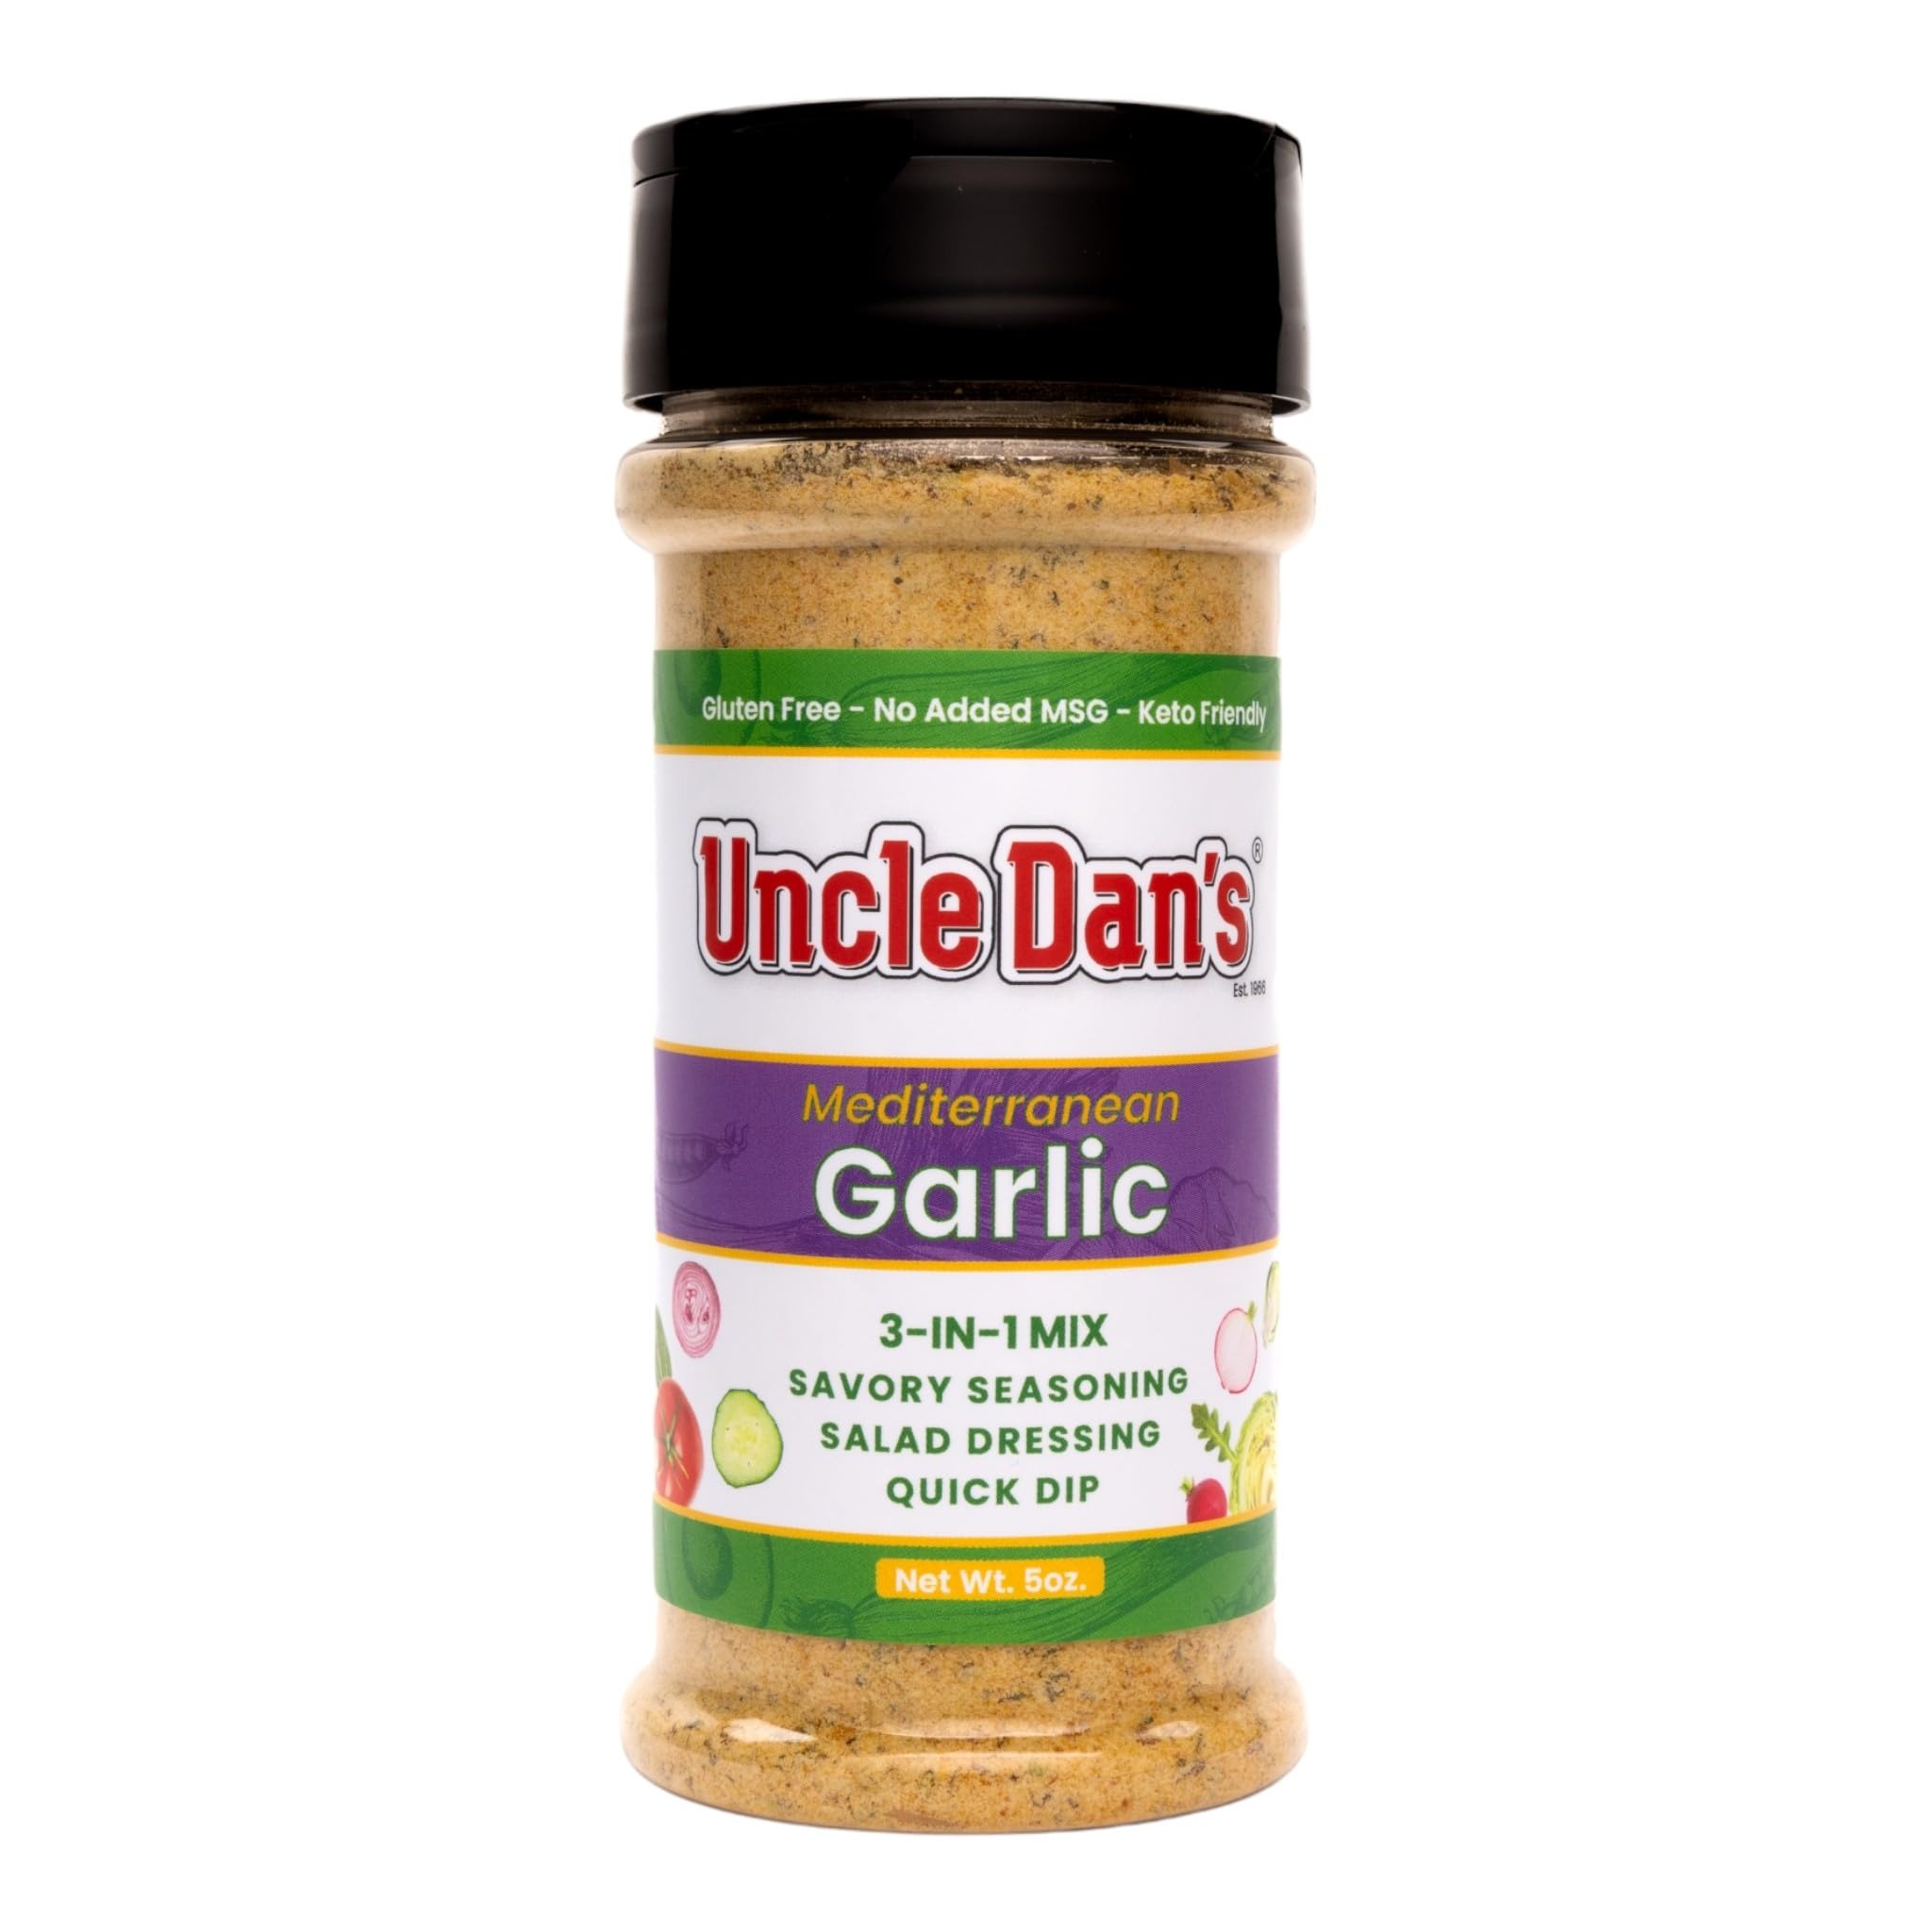
Item Name: Uncle Dan's Mediterranean Garlic | 3.8oz Shaker – 3.8oz Shaker Bottle
Bullet Point 1: Festive Mediterranean flavor with a good kick of garlic
Bullet Point 2: Perfect for salads, dipping sauces, marinades, sandwich spreads and more
Bullet Point 3: Makes double the amount of Mediterranean garlic dressing than the leading national competitor
Bullet Point 4: Always gluten-free with no added MSG for a healthy and low calorie meal
Bullet Point 5: Proudly made in the USA - locally owned and operated out of North Idaho
Product Description: Calling all garlic lovers! This creamy garlic salad dressing mix is truly unsurpassed in texture and flavor. Well at least we think so! We invite you to find out for yourself. We believe that once you taste it you’ll agree. Experience, Uncle Dan’s Mediterranean Garlic Seasoning and Salad Dressing, the #1 choice among garlic lovers. The secret to the best tasting dressings and dips is to make it fresh using your own ingredients (ie: buttermilk, mayo & sour cream). We have used only the finest herbs and spices and combined them together creating our secret Mediterranean Style Creamy Garlic Salad Dressing mix formula. Manage fat and calories with Uncle Dan’s Mediterranean Style Creamy Garlic Salad Dressing Mix and Party Dip Recipes. You can use Uncle Dan’s low fat (or fat free) Mediterranean Style Creamy Garlic Salad Dressing or Garlic Dip, making eating those veggies fun and great tasting too. Satisfy your cravings by mixing up some Uncle Dan’s instead of eating processed junk foods. Enjoy the versatility of Uncle Dan’s Mediterranean Style Creamy Garlic Salad Dressing Mix in recipes for Baked Garlic Shrimp, Garlic Chicken, Pasta Salad, Garlic Mashed Potatoes, and Much More. Once you try Uncle Dan’s we’re sure you’ll agree that it’s the best Creamy Garlic Salad Dressing and Garlic P(more...)
Value: 3.0
Unit: Ounce

Price: 8.65